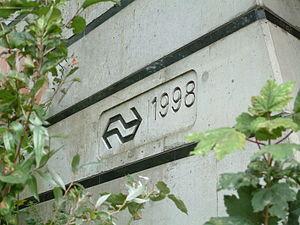
Les ponts sur la Rotte sont situés tout au long de la rivière de la Hollande-Méridionale, la Rotte, de la ville de Hollevoeterbrug à la Nouvelle Meuse à Rotterdam, en passant par la ville de Moerkapelle. Cette voie d'eau est navigable sur tout son parcours.